Handrail

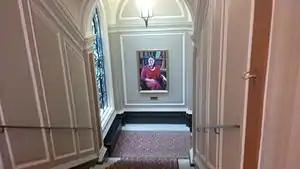
A handrail may be fixed to the wall rather than being supported by balusters.

British Standard and British Standard Code of Practice are harmonized to European Normal (EN) series. Handrail height is set between .